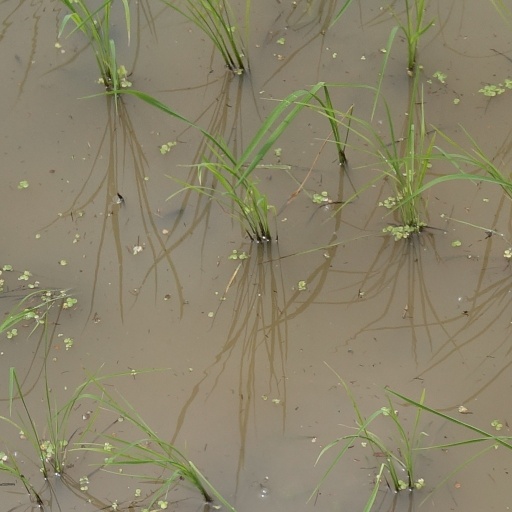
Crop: rice